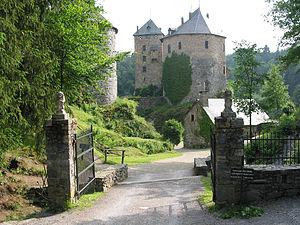
Waimes (Belgique), château de Reinhardstein (1354).
Cette liste non exhaustive répertorie les principaux châteaux en Belgique.
Le château de Reinhardstein est un château fort du XIVᵉ siècle situé dans les Hautes-Fagnes belges, à l'ouest de Robertville, village de la commune de Waimes, dans la province de Liège.